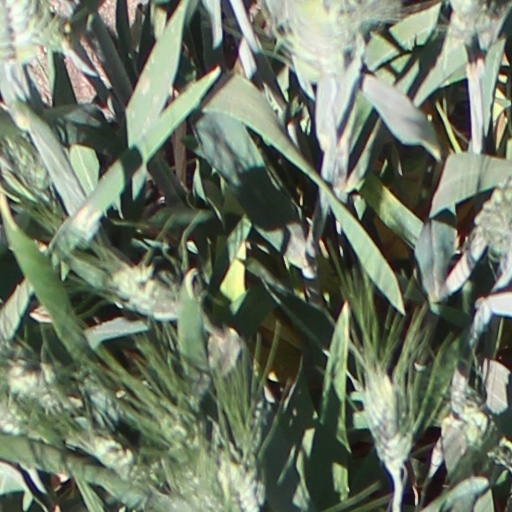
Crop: wheat